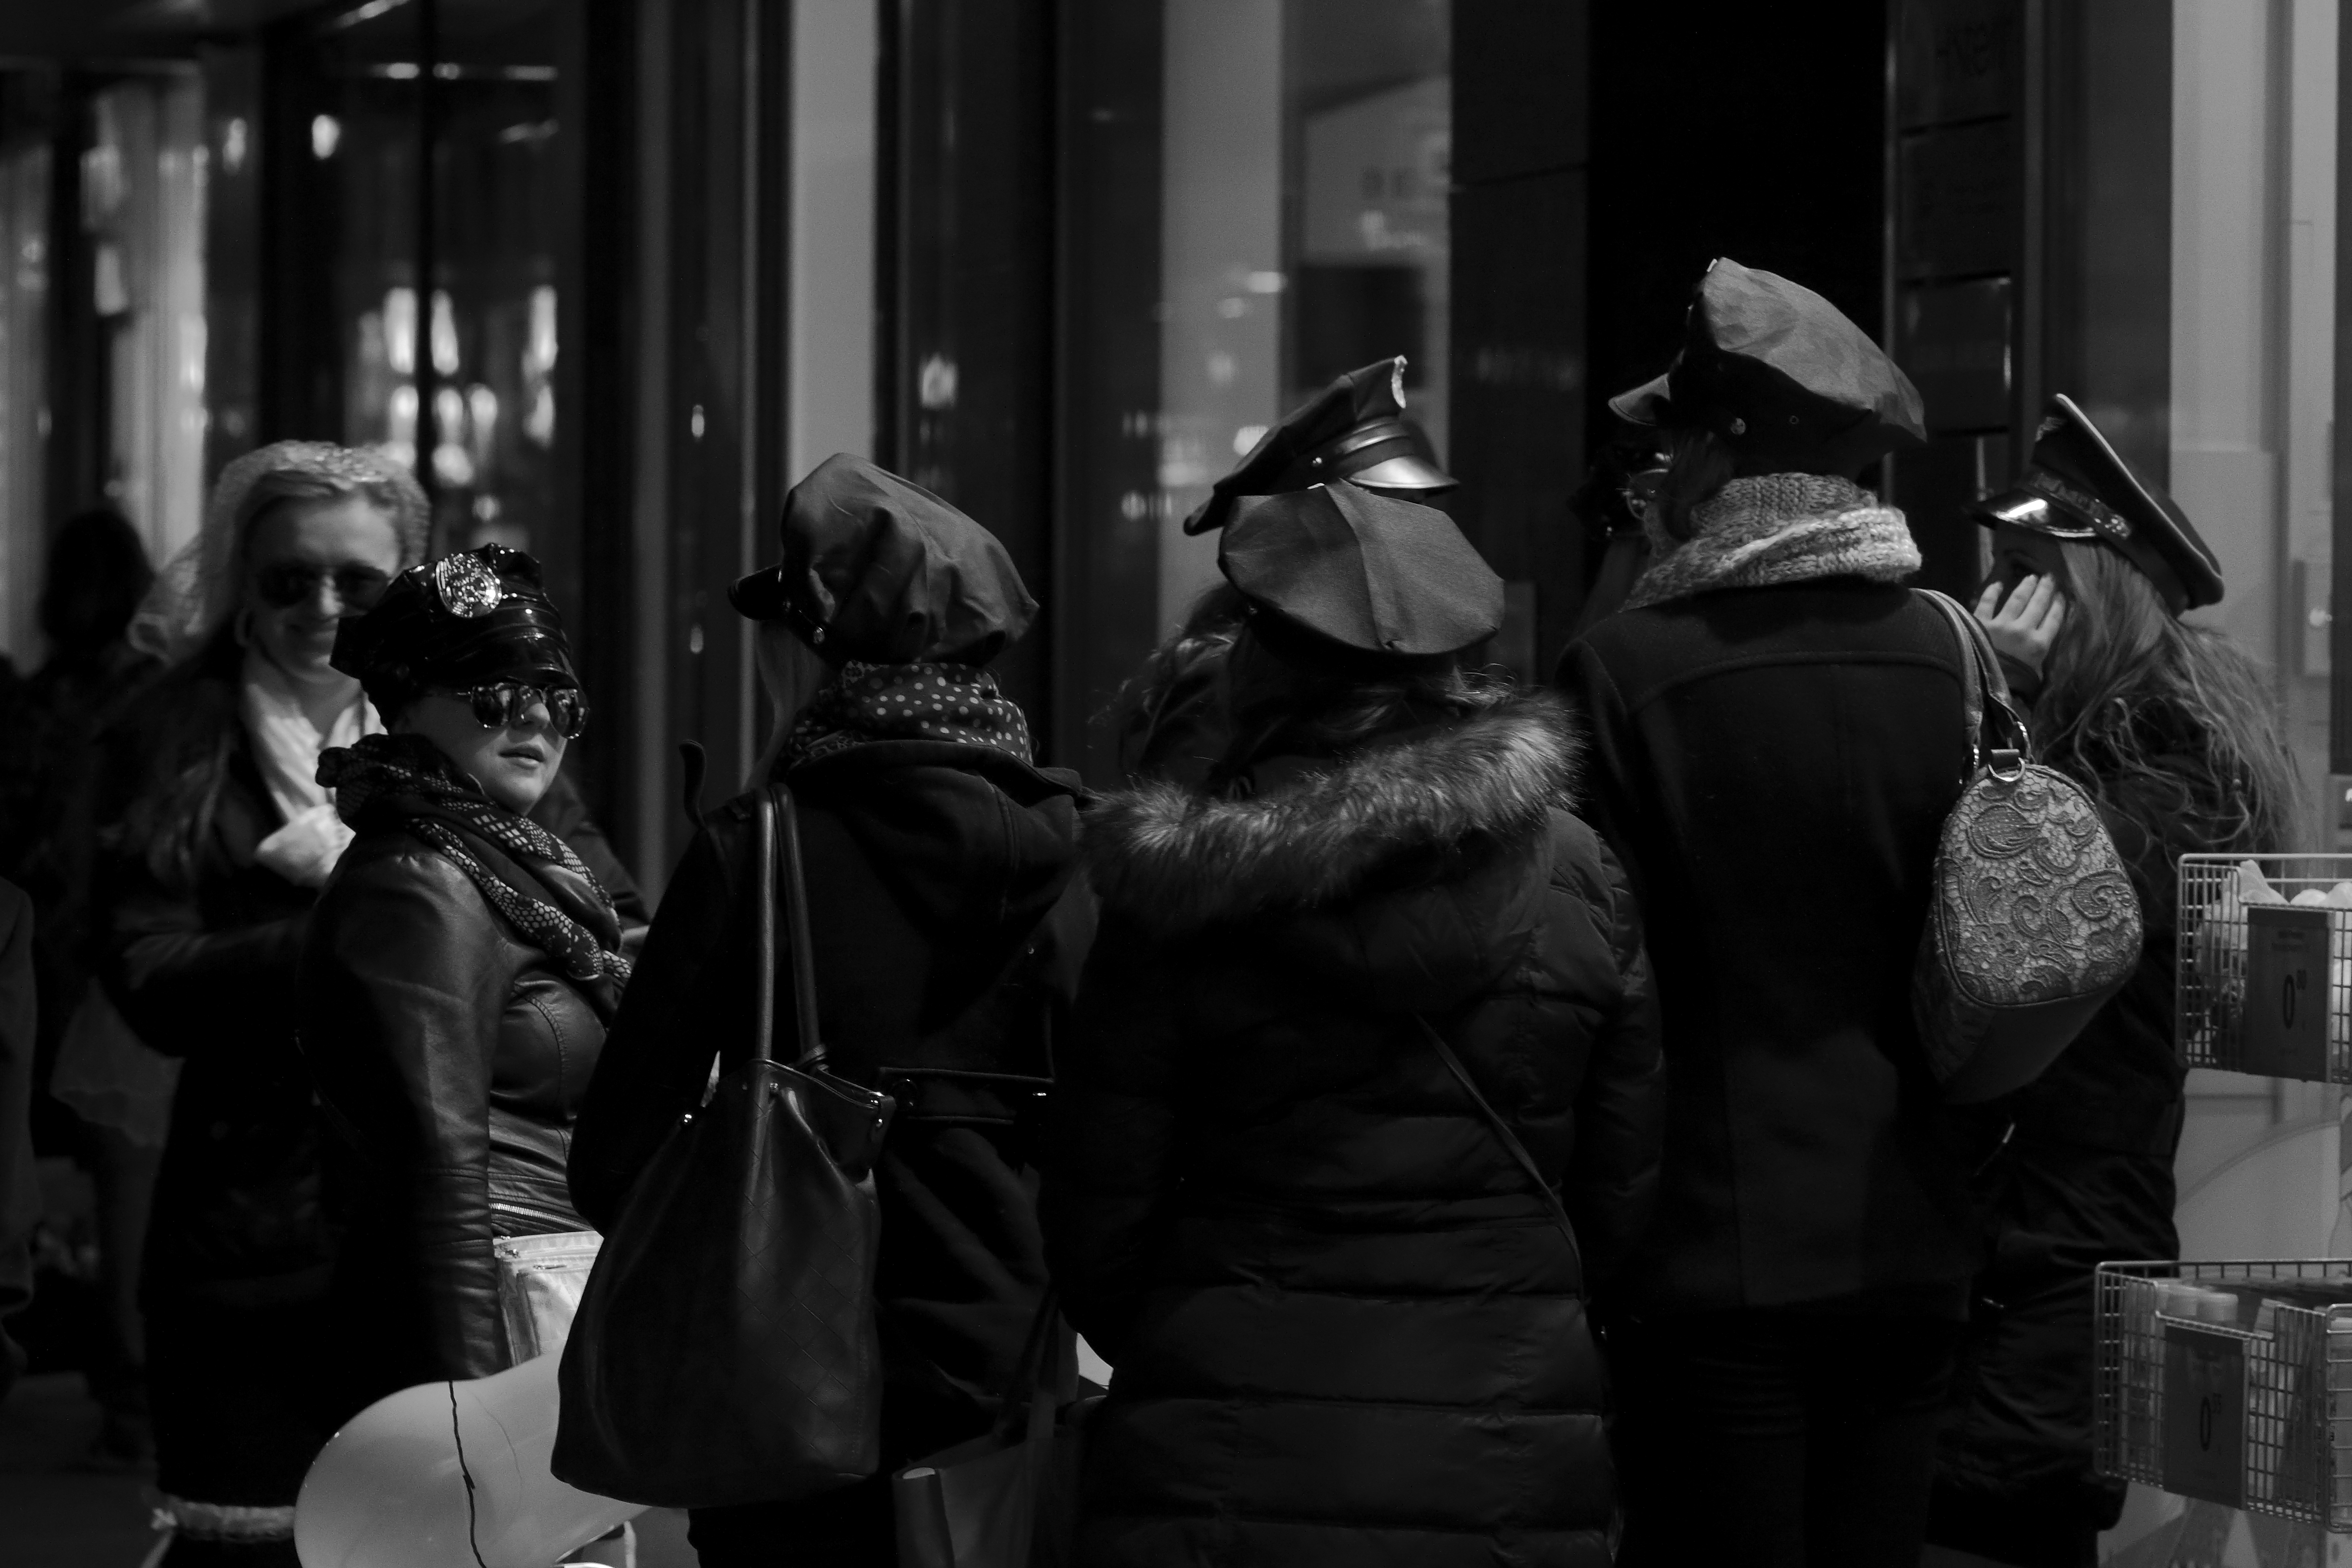
black and white, road, street, crowd, darkness, black, monochrome, bw, blackandwhite, blackwhite, infrastructure, photograph, germany, alemania, allemagne, sw, schwarzweiss, schwarzweis, frankfurtmain, frankfurtammain, frankfurtam, frankfurtamain, germania, hesse, hassia, hessen, frankfurt, schwarzweissfotografie, schwarzweisfotografie, bachelorette, monochrome photography, film noir